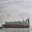
Label: ship